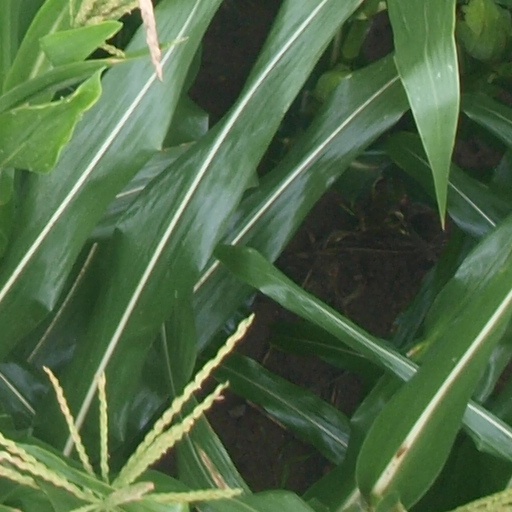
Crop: maize; corn